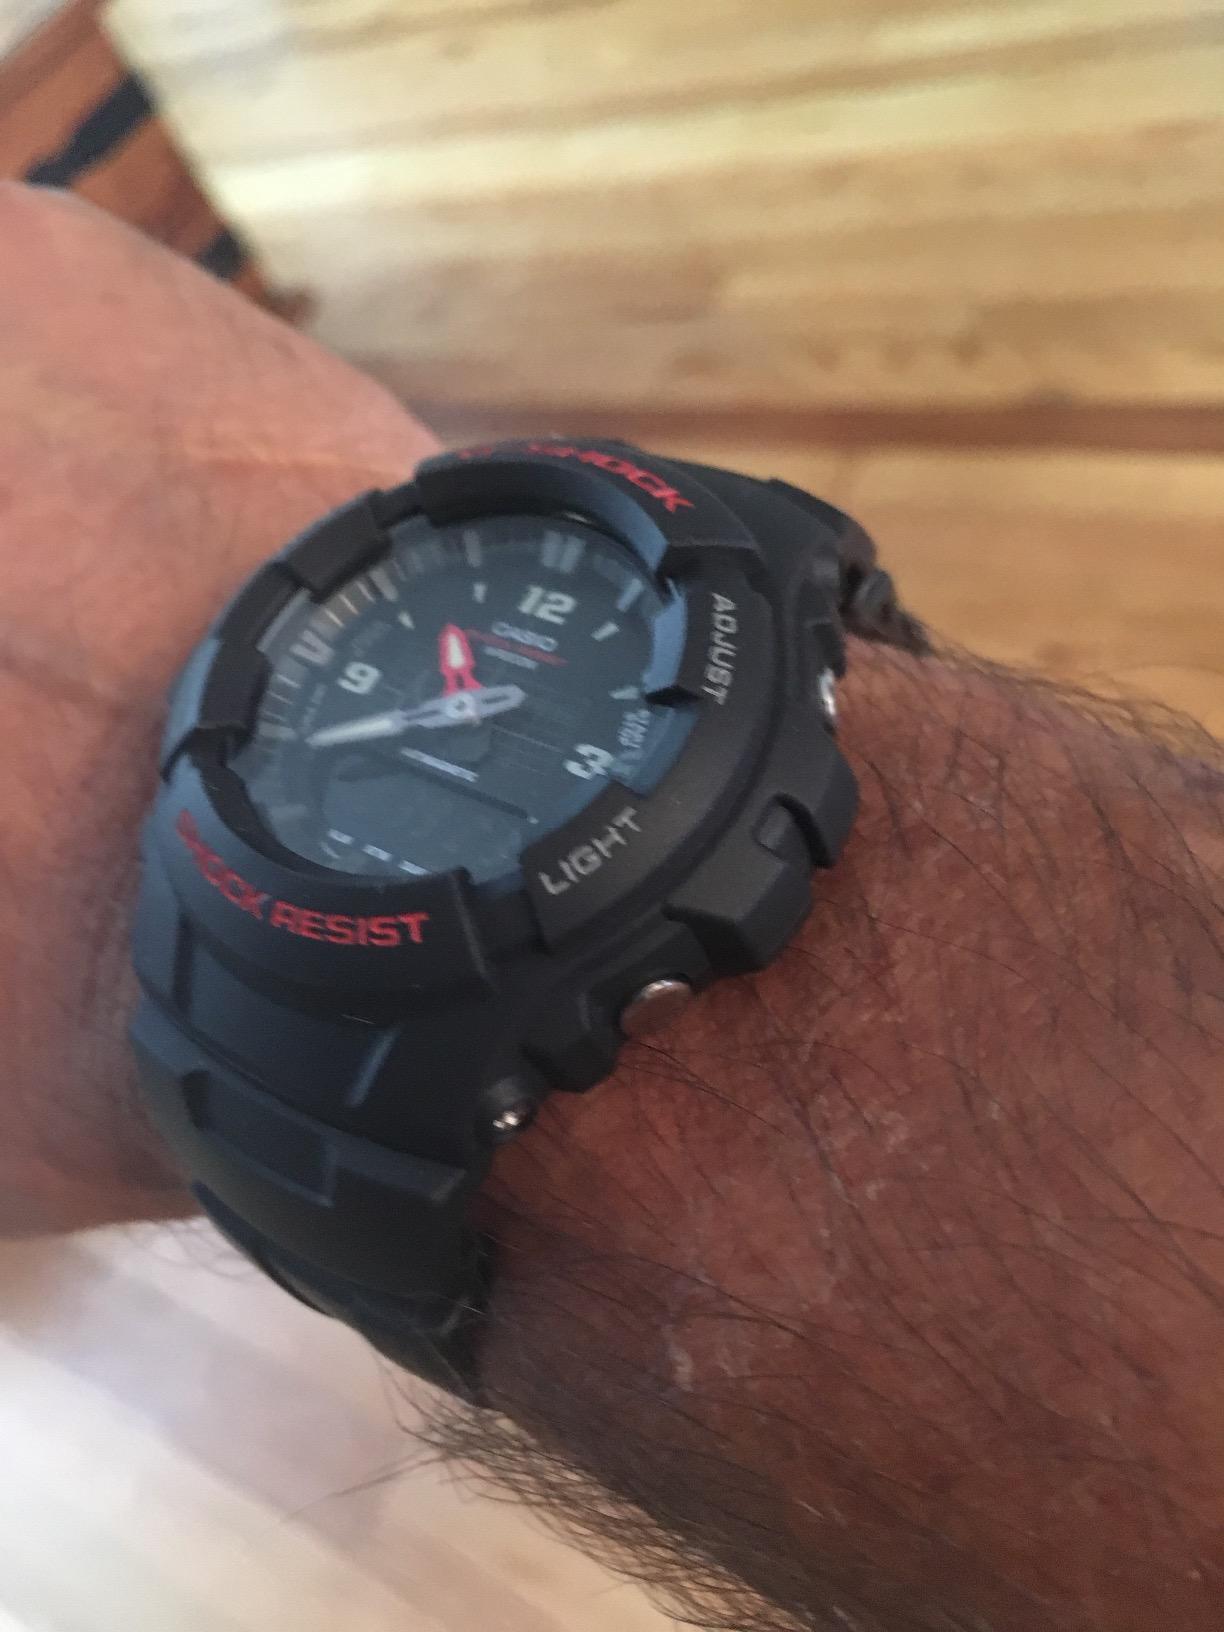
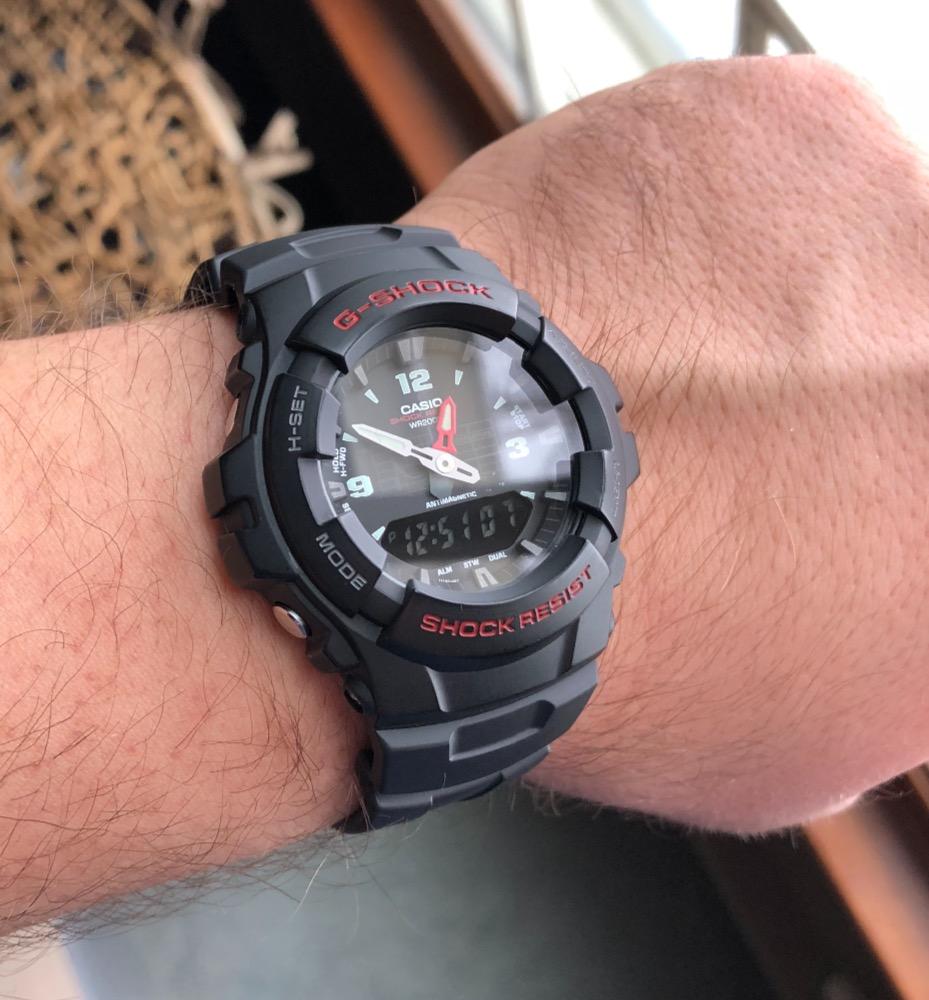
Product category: accessories_watch
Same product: yes